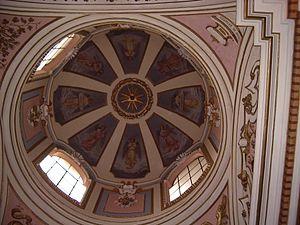
Interieur de la coupole de la chapelle du Santissimo Sacramento, Cathédrtale de Cagli, Marches.
La cathédrale de Cagli est le dôme de la ville de Cagli, dans la Province de Pesaro et d'Urbino, dans la région des Marches.